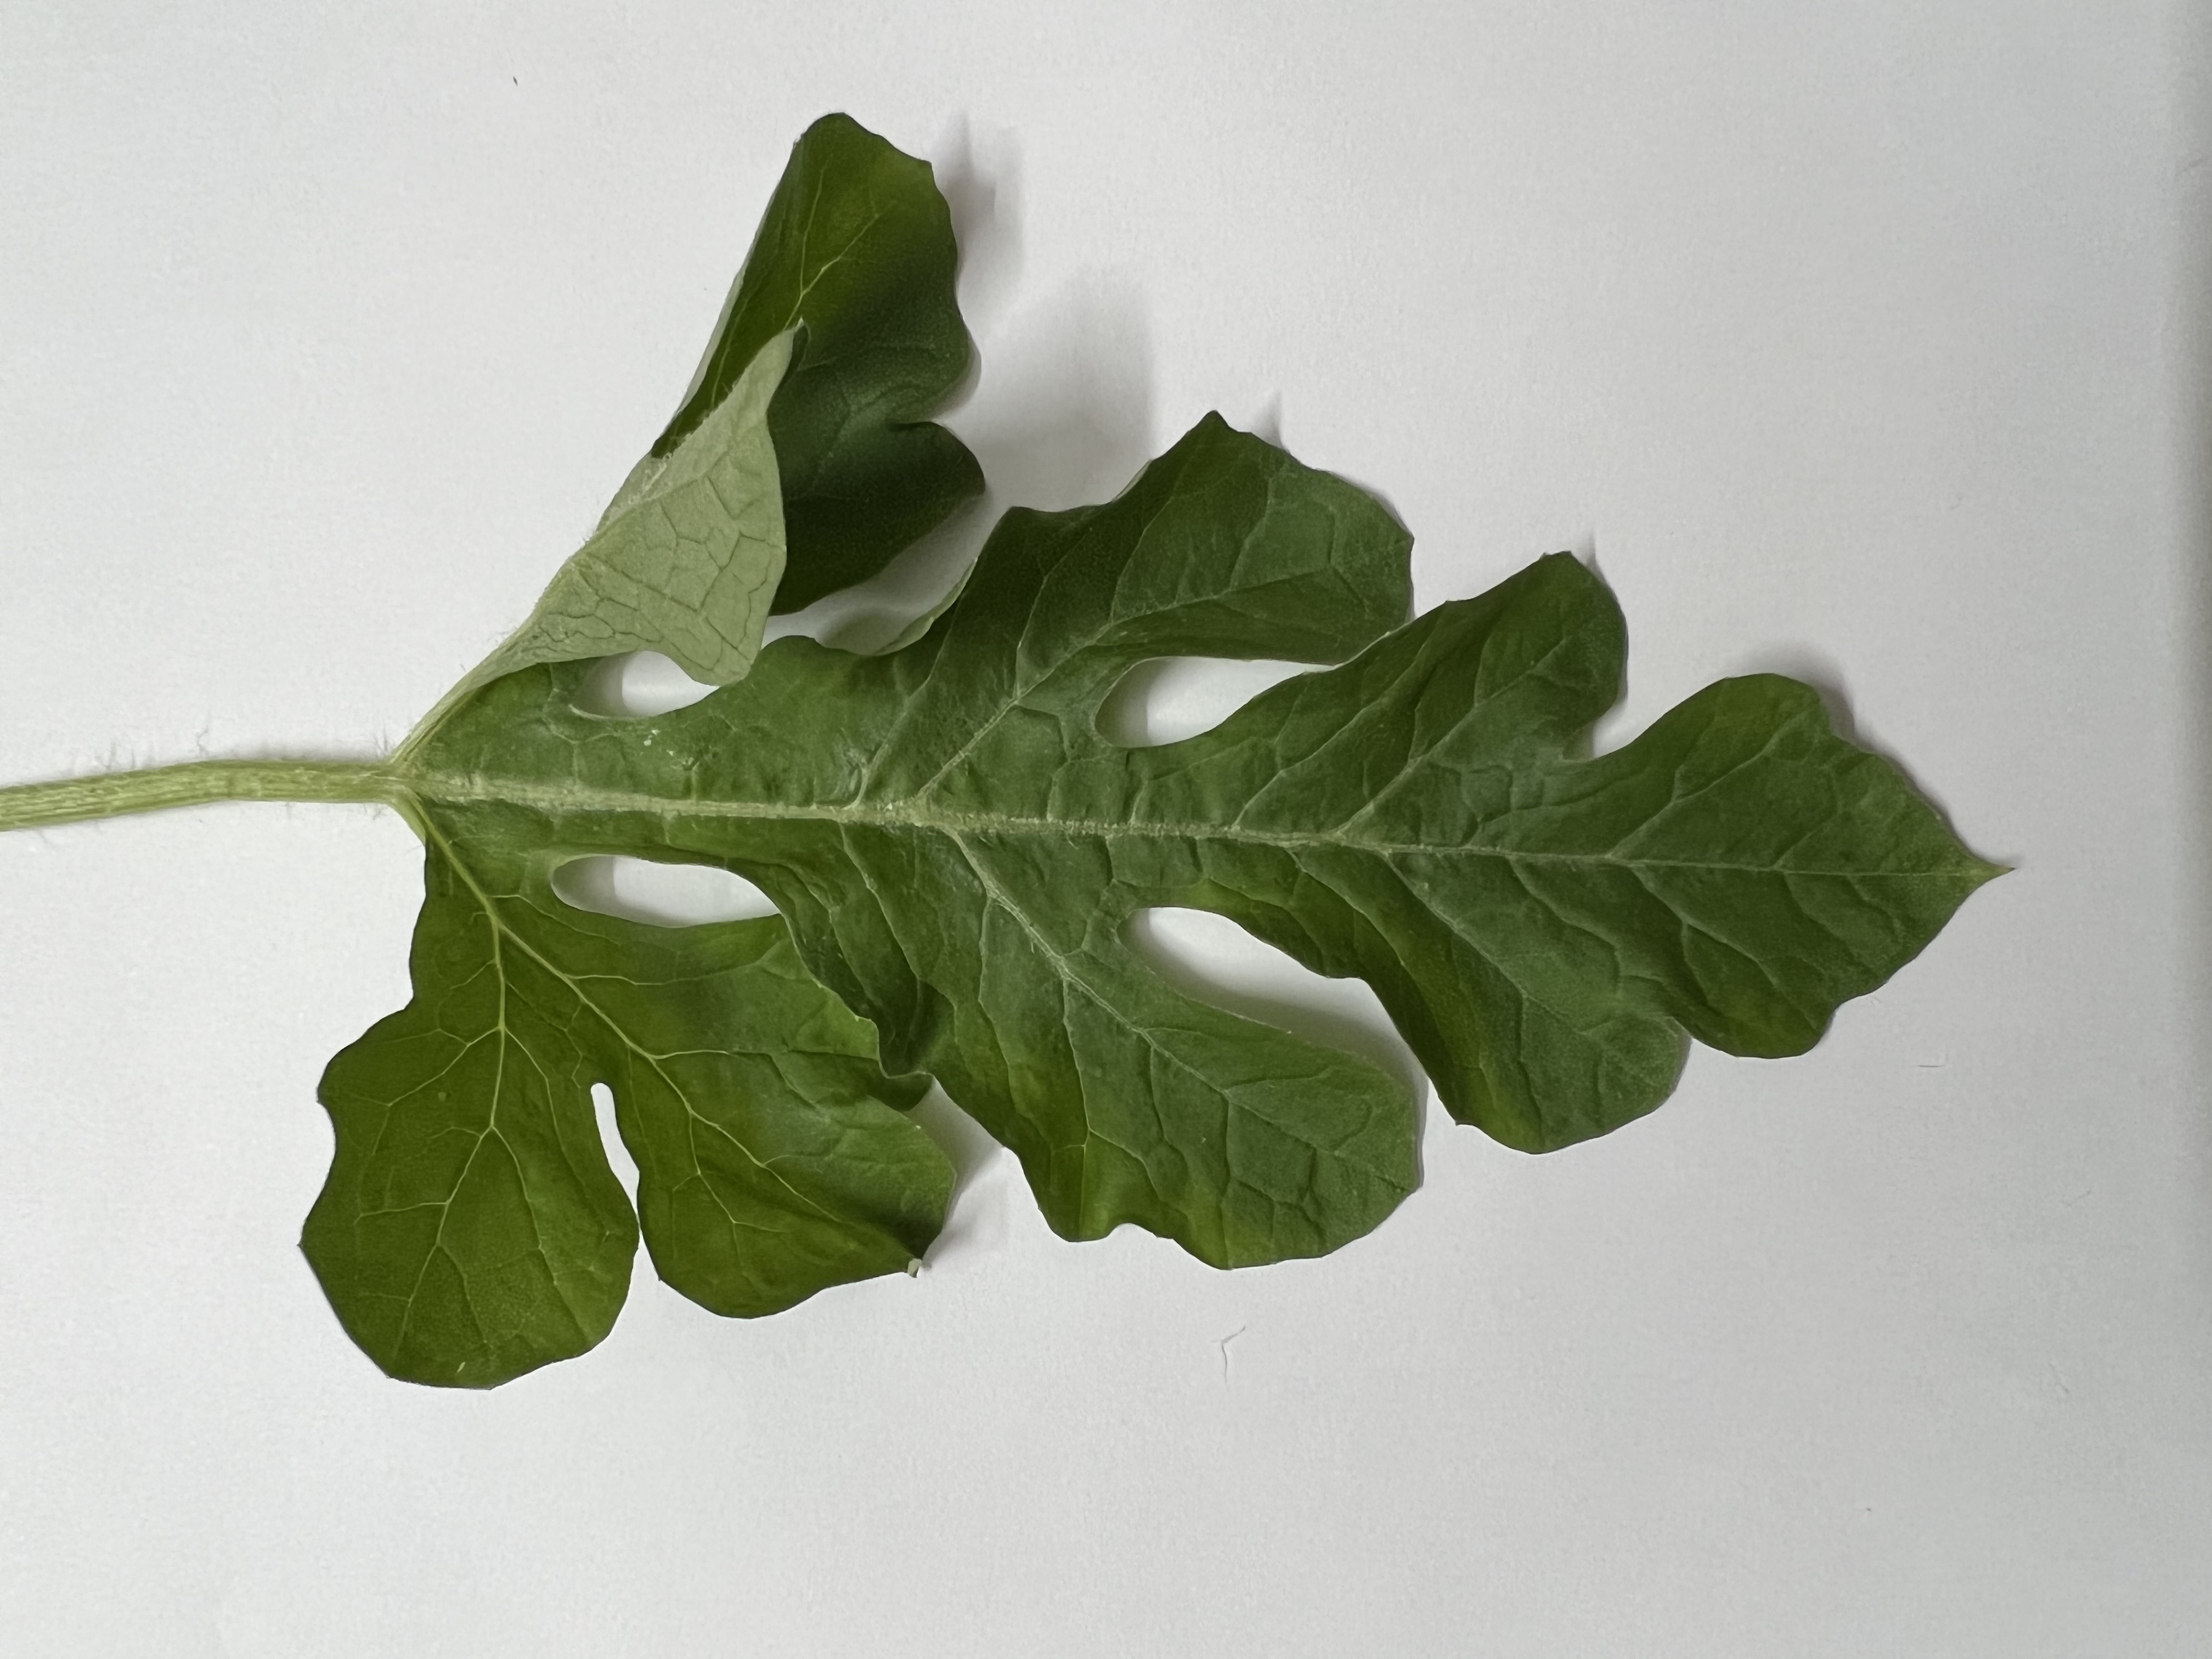
Label: Healthy